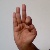
The image shows a hand gesture representing the letter 'F' in Indian Sign Language.